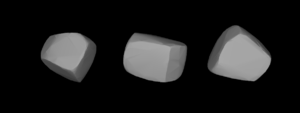
(920) Rogeria est un astéroïde évoluant dans la ceinture principale, découvert le 1ᵉʳ septembre 1919 par l'astronome allemand Karl Wilhelm Reinmuth depuis l'observatoire du Königstuhl.